Peking–Mukden Railway

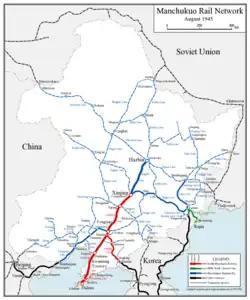
Railways in North and Northeast China in 1945. It can be seen that the sections east and west of the Pass were in different names and administrations.

Peking–Mukden Railway was a 19th-century steam powered trunkline connecting Peking (Beijing) and Mukden (former name of Shenyang) through Tianjin, northeastern Hebei, and southwestern Liaoning; it was a crucial railway in North China and Northeast China.